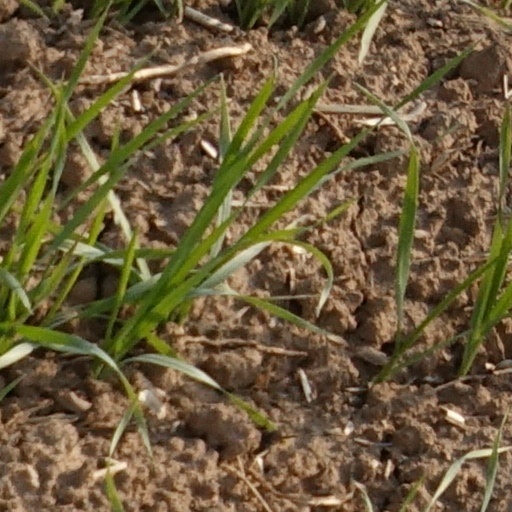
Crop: wheat